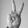
ASL letter: V